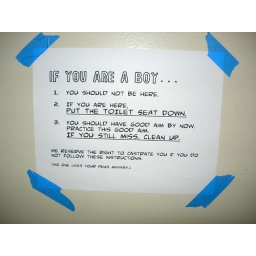
my sign in the bathroom